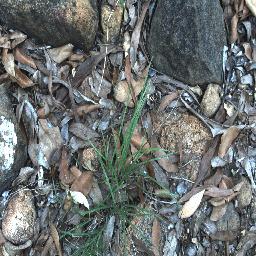
Label: negative